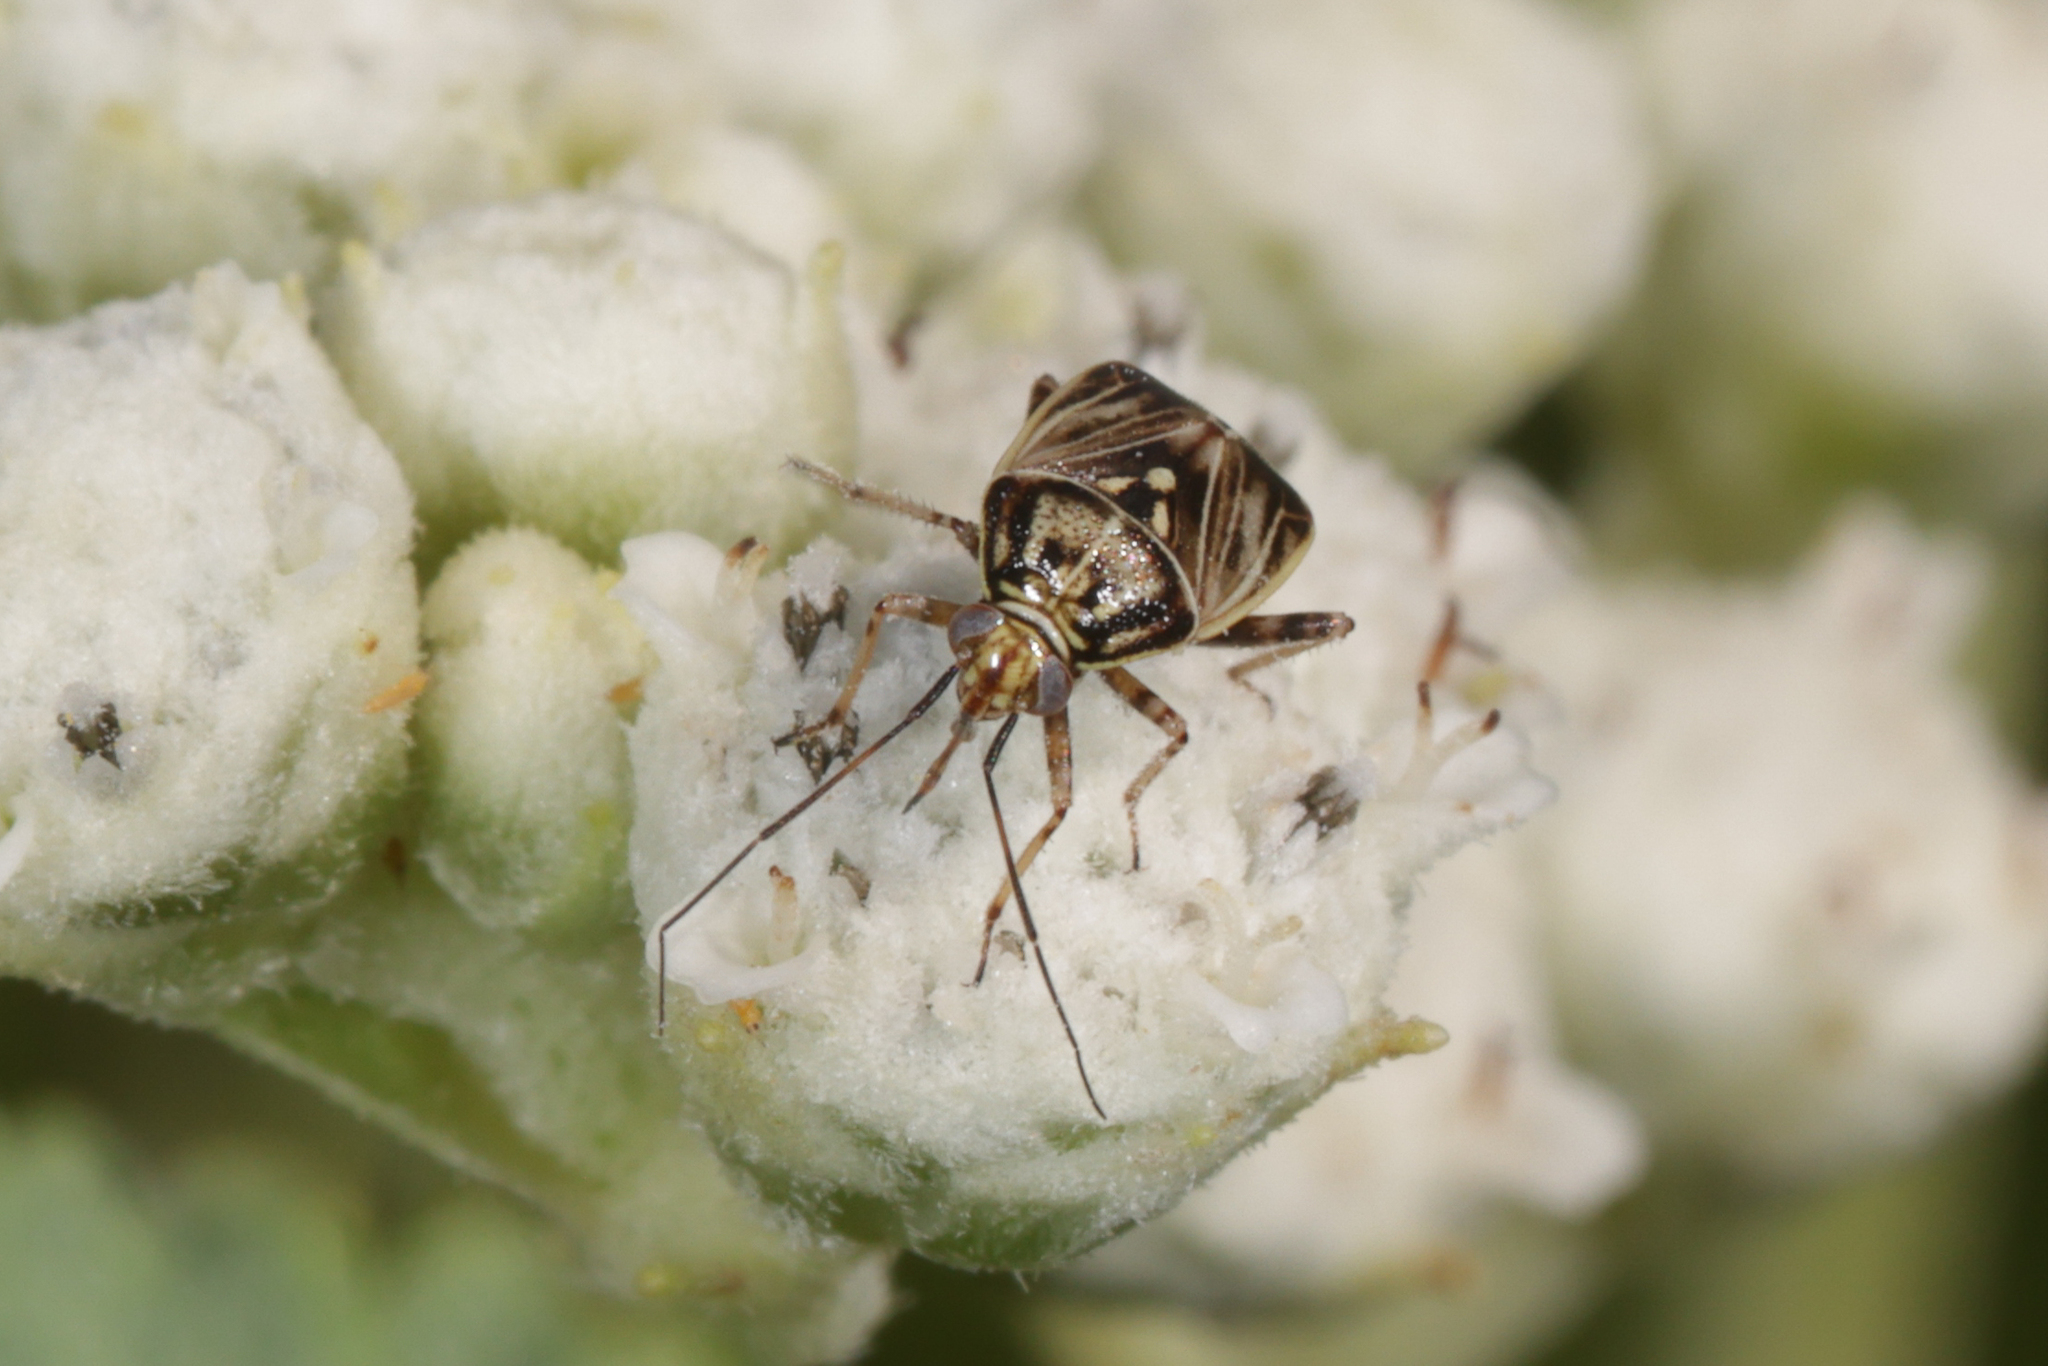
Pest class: lygus_bug